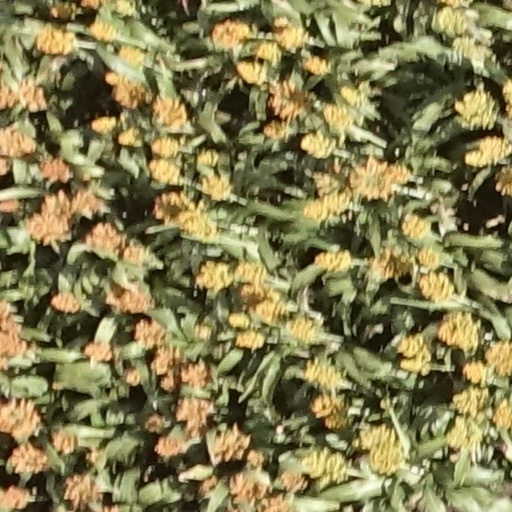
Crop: sorghum